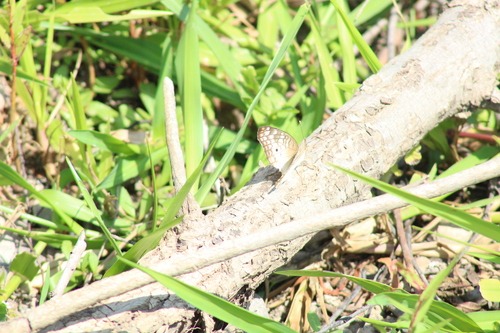
Scientific name: Anartia jatrophae
Common name: White peacock
Family: Nymphalidae
Order: Lepidoptera
Pollinator type: Primary pollinator
Habitat: Gardens, parks, and open areas
Geographic range: Southern United States to Argentina
Conservation status: Least Concern